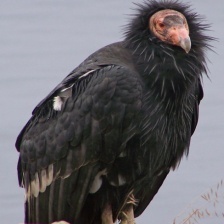
Species: CALIFORNIA CONDOR
Scientific name: GYMNOGYPS CALIFORNIANUS
ImageNet parent category: vulture